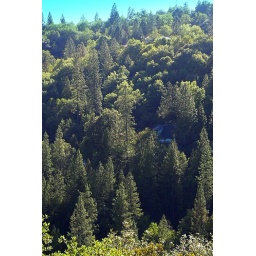
So we drove up the hill across from our house to see how much of our house is visible from over there...